Lisbeth Longfrock

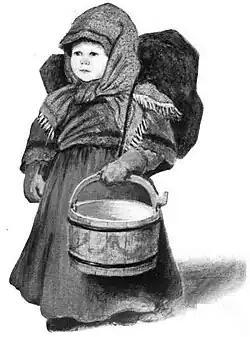
An illustration of the title character as a young girl, by Othar Holmboe.

Lisbeth Longfrock ("Sidsel Sidsærk og andre kjærringemner ") is a classical work of Norwegian literature, by the author Hans Aanrud, published in 1903. It was translated into English in 1907 by Laura E. Poulsson, and illustrated by Norwegian artist Othar Holmboe. Aanrud's classic novel was translated again in 1935, under the title "Sidsel Longskirt: A Girl of Norway". Illustrated by the famed artists Ingri and Edgar Parin d'Aulaire, this later translation was produced by The John C. Winston Company of Philadelphia.